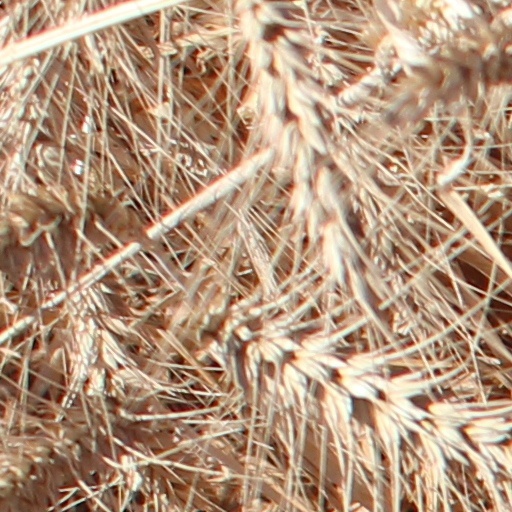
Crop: wheat